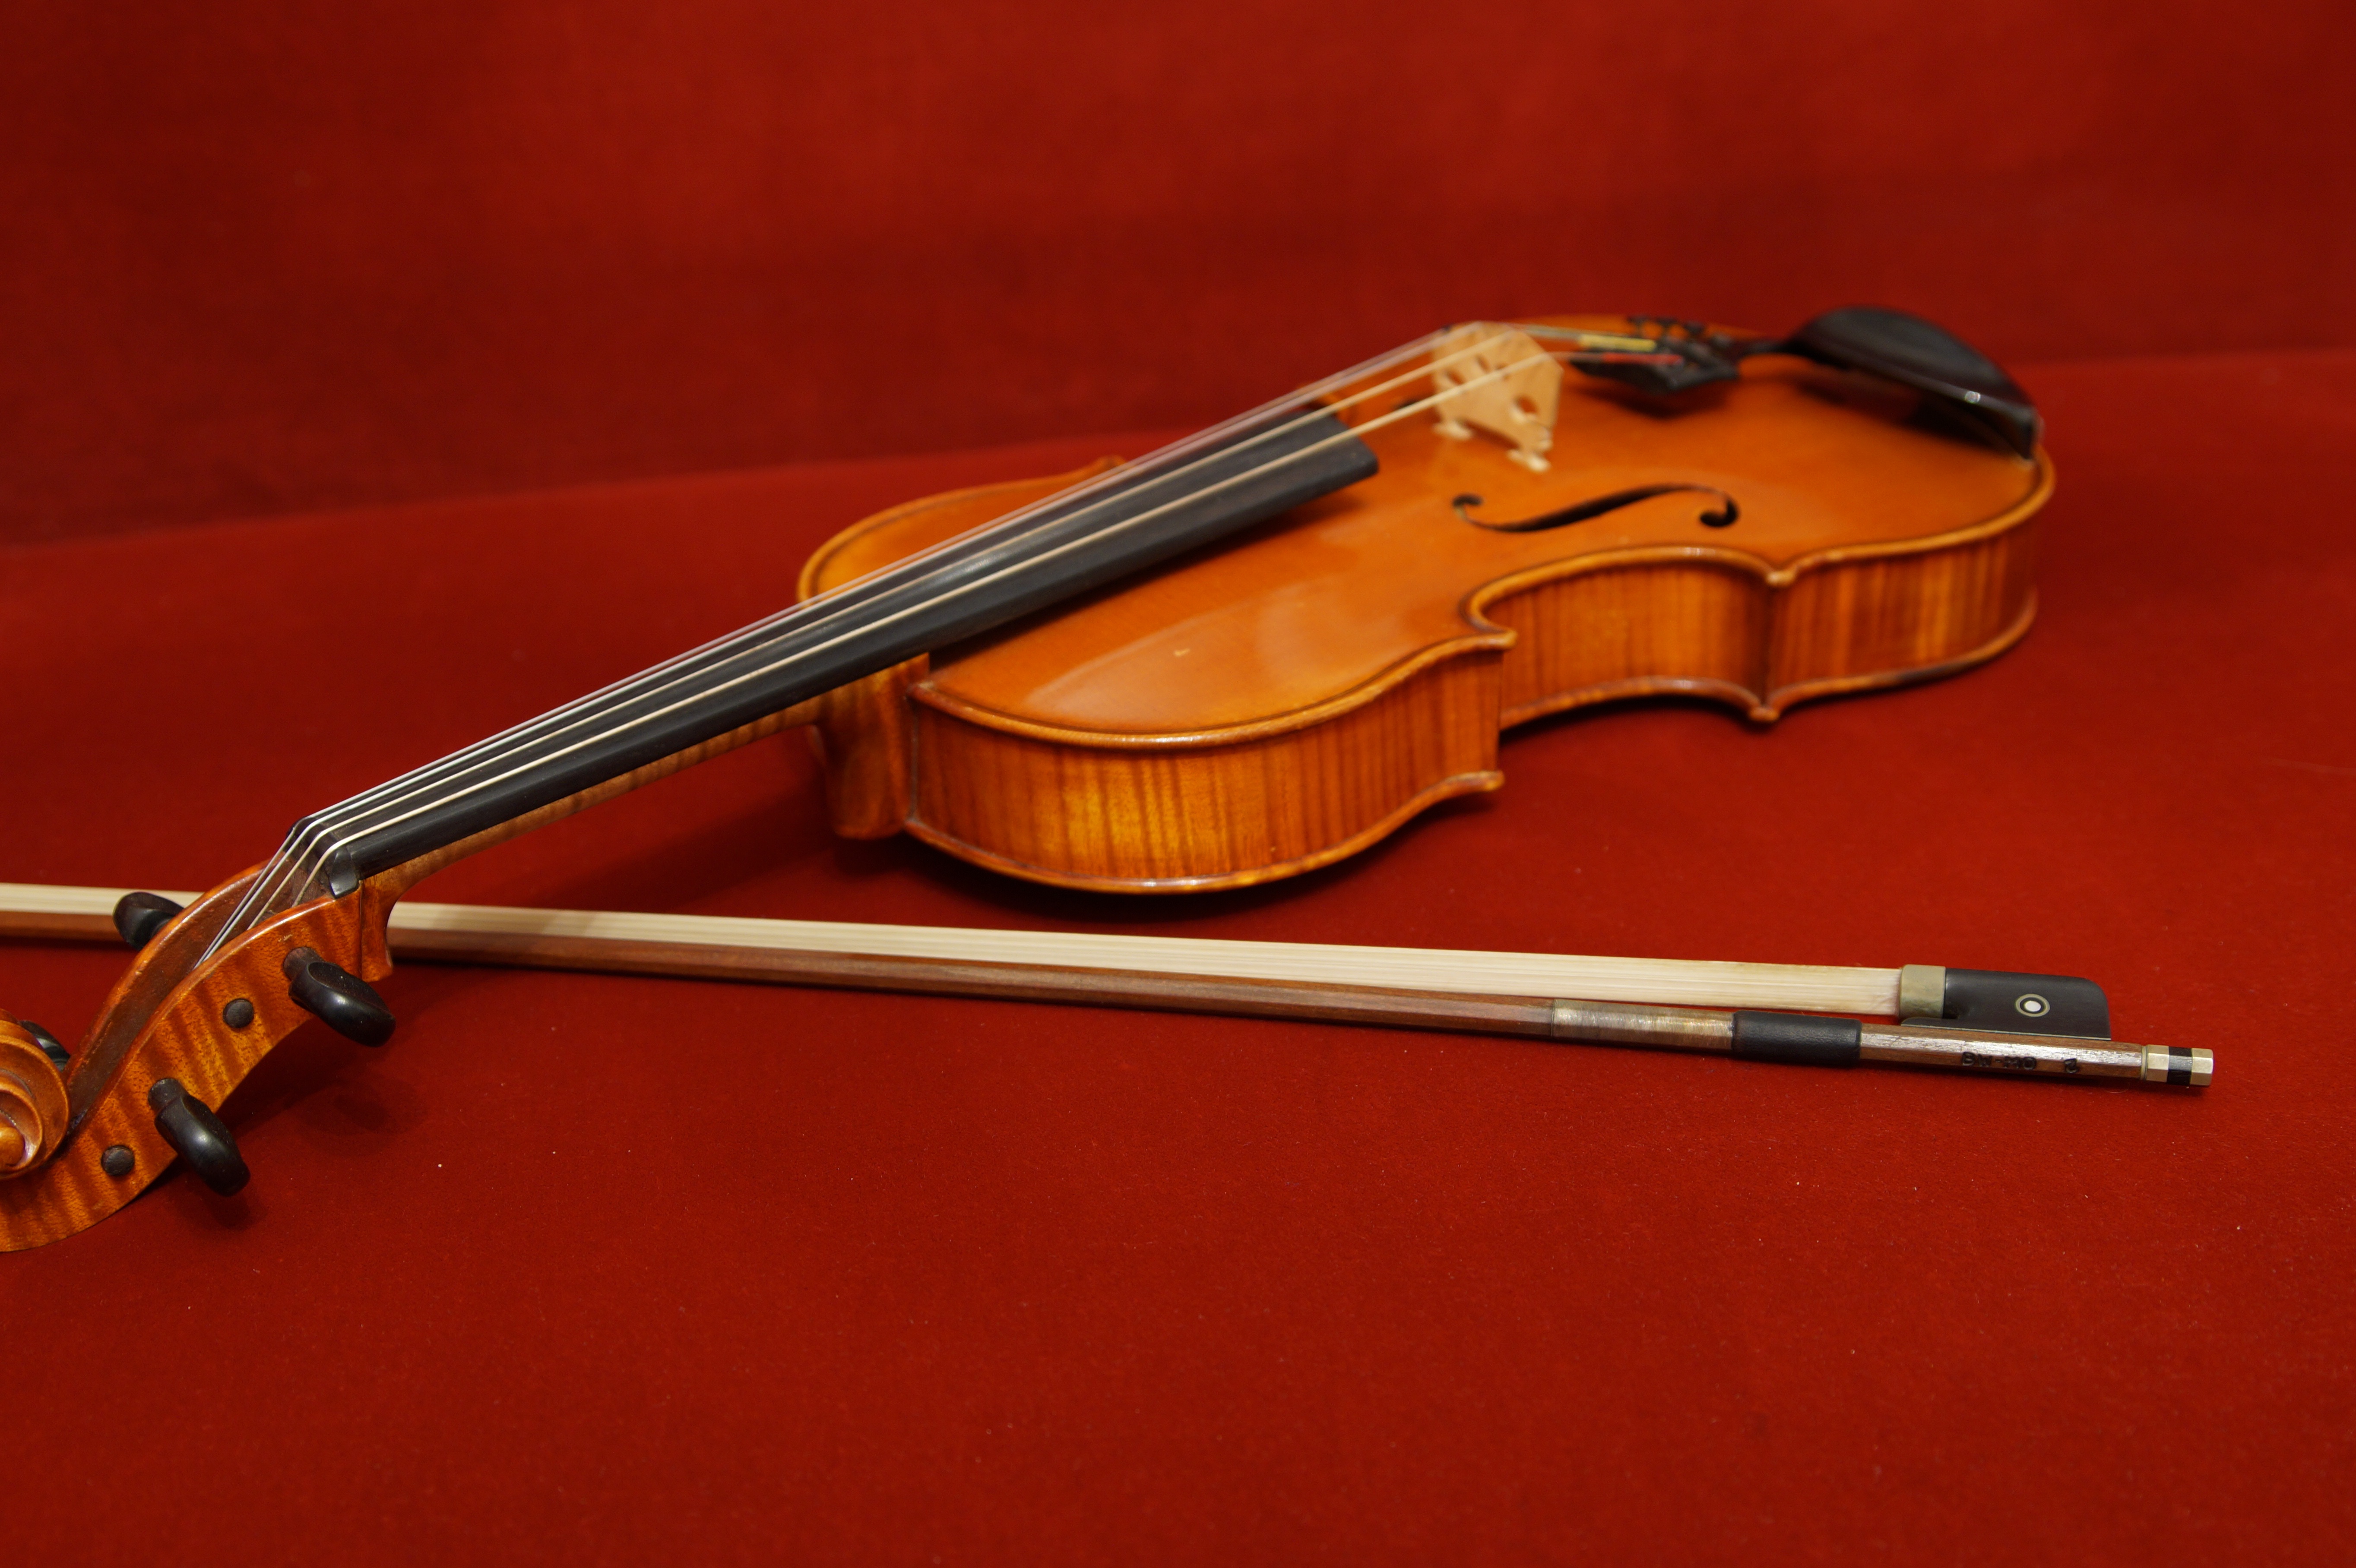
guitar, musical instrument, stringed instrument, violin, bass guitar, viola, string instrument, bowed string instrument, violin family